Electrical engineering

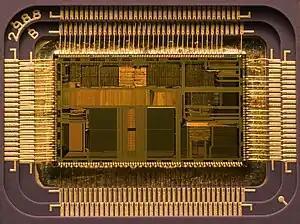
Microprocessor

Microelectronics engineering deals with the design and microfabrication of very small electronic circuit components for use in an integrated circuit or sometimes for use on their own as a general electronic component. The most common microelectronic components are semiconductor transistors, although all main electronic components (resistors, capacitors etc.) can be created at a microscopic level.